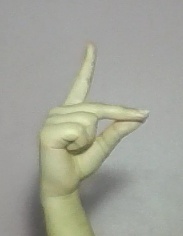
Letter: ta